Roger Daltrey

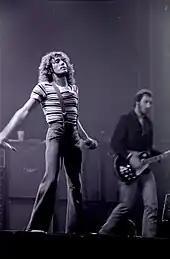
Daltrey onstage with Pete Townshend, 1976

Townshend began writing original material for the band, and after their first hit single ("I Can't Explain") and recording contract in early 1965, Daltrey's dominance of the band diminished. The other members of the Who fired him from the band in late 1965 after he beat up their drummer, Keith Moon, for supplying illegal drugs to Townshend and Entwistle, but he was re-admitted to the band a week later on probation after he promised not to do it again. He recalled, "I thought if I lost the band, I was dead. If I didn't stick with the Who, I would be a sheet metal worker for the rest of my life."